The General Died at Dawn

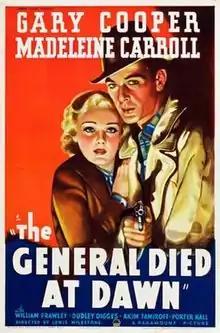
Theatrical release poster

The General Died at Dawn is a 1936 American drama film that tells the story of a mercenary who meets a beautiful girl while trying to keep arms from getting to a vicious warlord in war-torn China. The movie was written by Charles G. Booth and Clifford Odets and directed by Lewis Milestone.